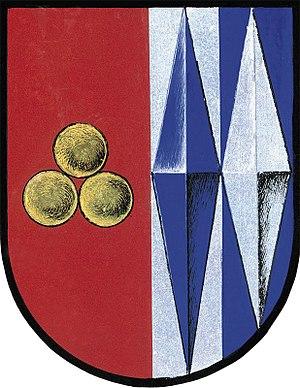
Sankt Nikolai im Sausal est une commune autrichienne du district de Leibnitz en Styrie.